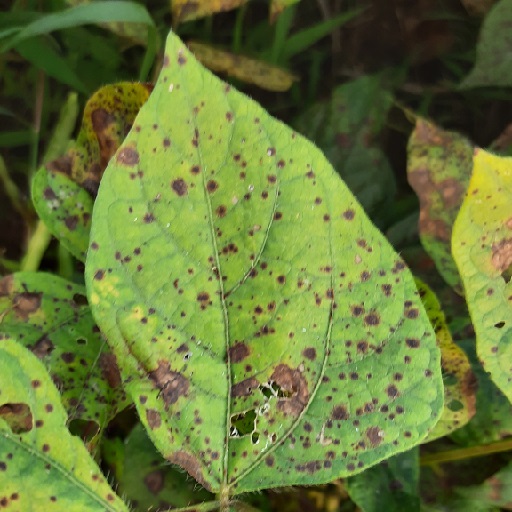
Label: Anthracnose